Luis Suárez (footballer, born 1935)

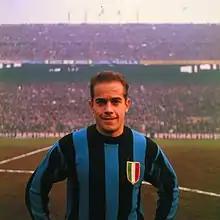
Suárez with Inter Milan at San Siro in the mid-1960s

On 26 May 1961, five days before the final of the European Cup, Barcelona and Italian club Inter Milan reached an agreement for the transfer of Suárez for 25 million Spanish pesetas (£152,000). He subsequently became the world's most expensive footballer, having overtaken the previous record set by Omar Sívori in 1957. He also became the first Spanish footballer to play in Serie A, along with Juan Santisteban. The transfer, which saw Suárez re-unite with manager Herrera, has been considered one of the most controversial decisions in Barcelona's history, as the Catalan club's board reportedly aimed to maximize the revenue in order to repay part of their financial debts, as well as complete the construction of the Camp Nou.